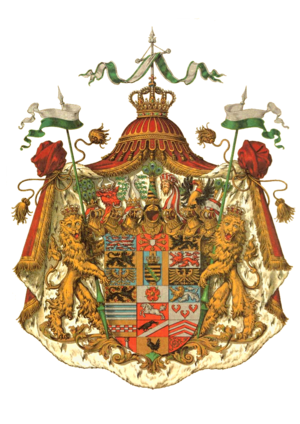
Hertugdømmet Sachsen-Altenburg
Våben for Sachsen-Altburg
Sachsen-Altburg var et hertugdømme og en forbundsstat i det Tyske Kejserrige beliggende i det nuværende Thüringen. Sachsen-Altburg eksisterede i to omgange: 1603-1672 og 1826-1918.